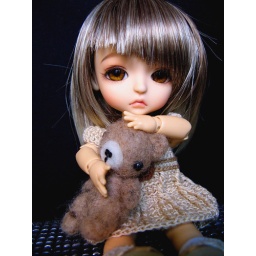
Yes its Jayme's turn today! Crocheted dress by Jo aka jojoling. Felted bear by violetpi...